Vertigo ronnebyensis

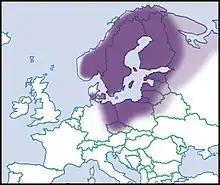
Distribution

This species lives in forests, often in association with "Vaccinium" and preferably on acidic soils.